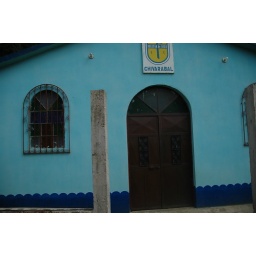
The bright blue color of this building caught my eye as we flew by in the bus.